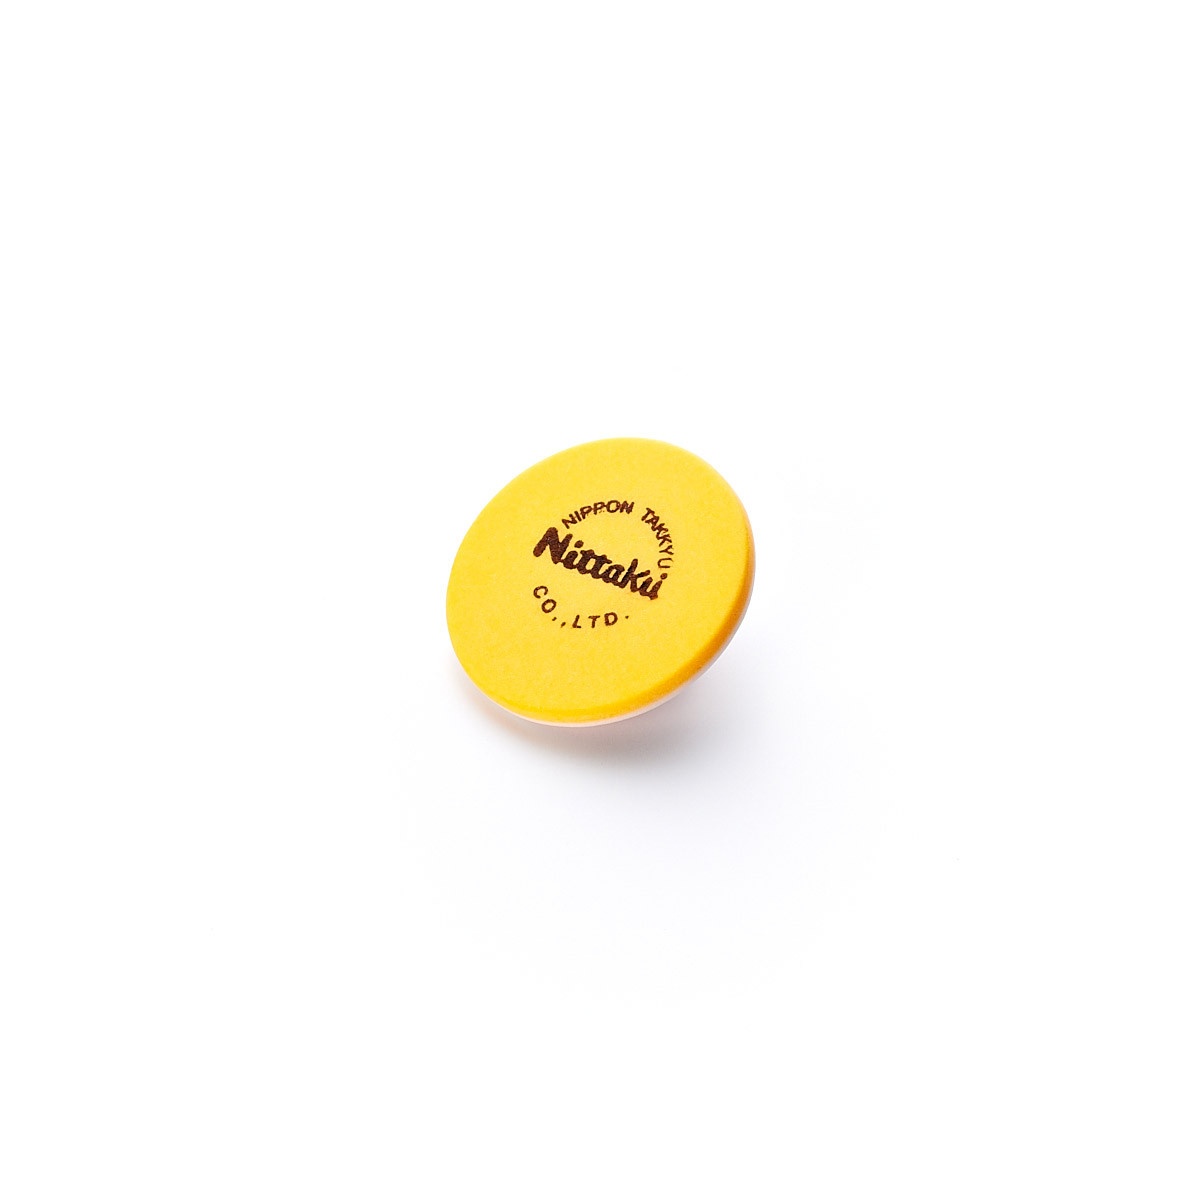
Entscheidungsmünze
Entscheidungsmünze für Schiedsrichter mit zwei verschieden farbigen Seiten. Made in Japan
Brand: Nittaku Deutschland - Tischtennis Online-Shop
Category: Sporting Goods > Athletics > Coaching & Officiating > Scoreboards